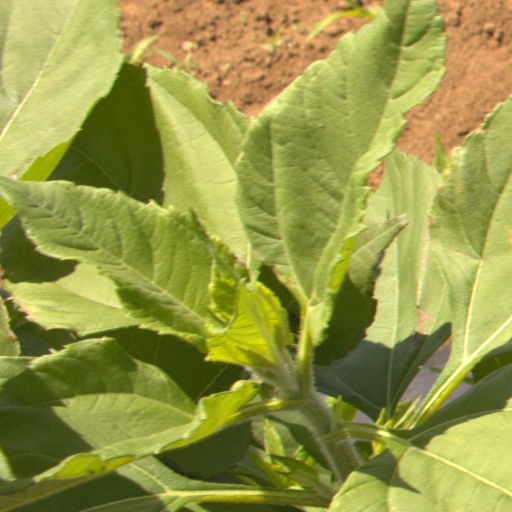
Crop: Jerusalem artichoke